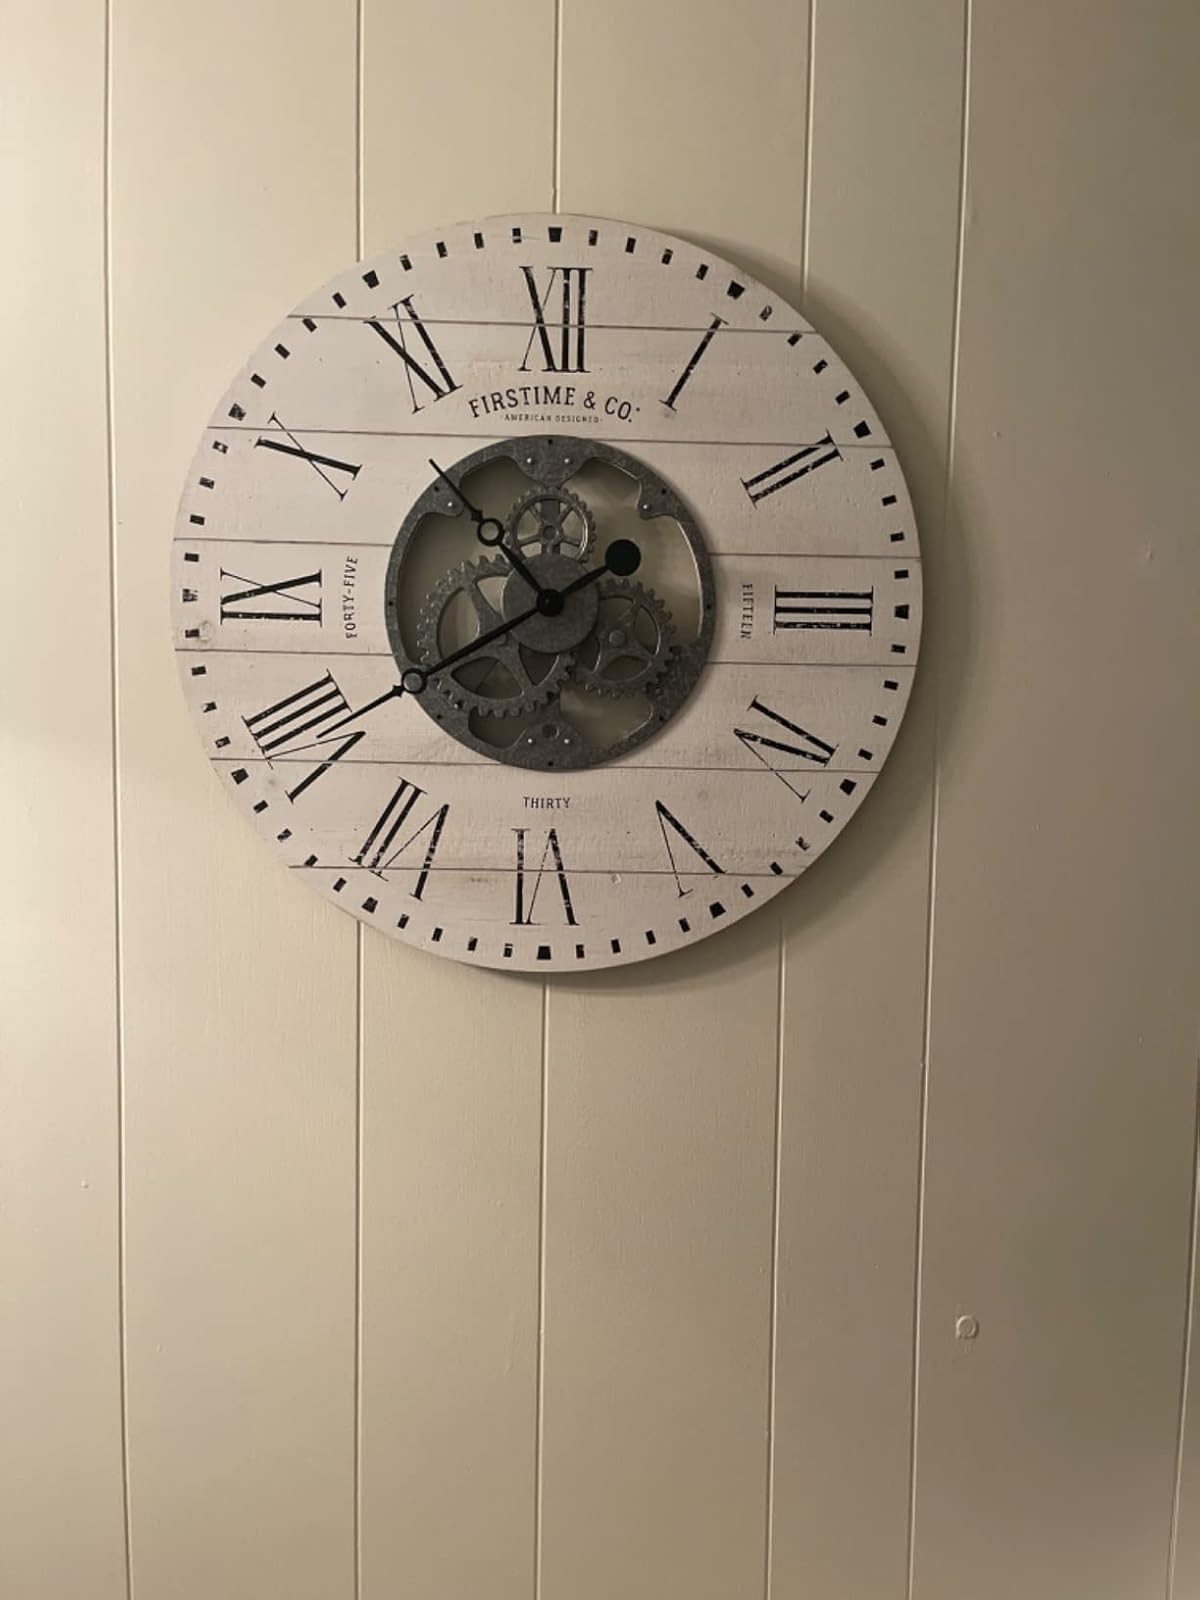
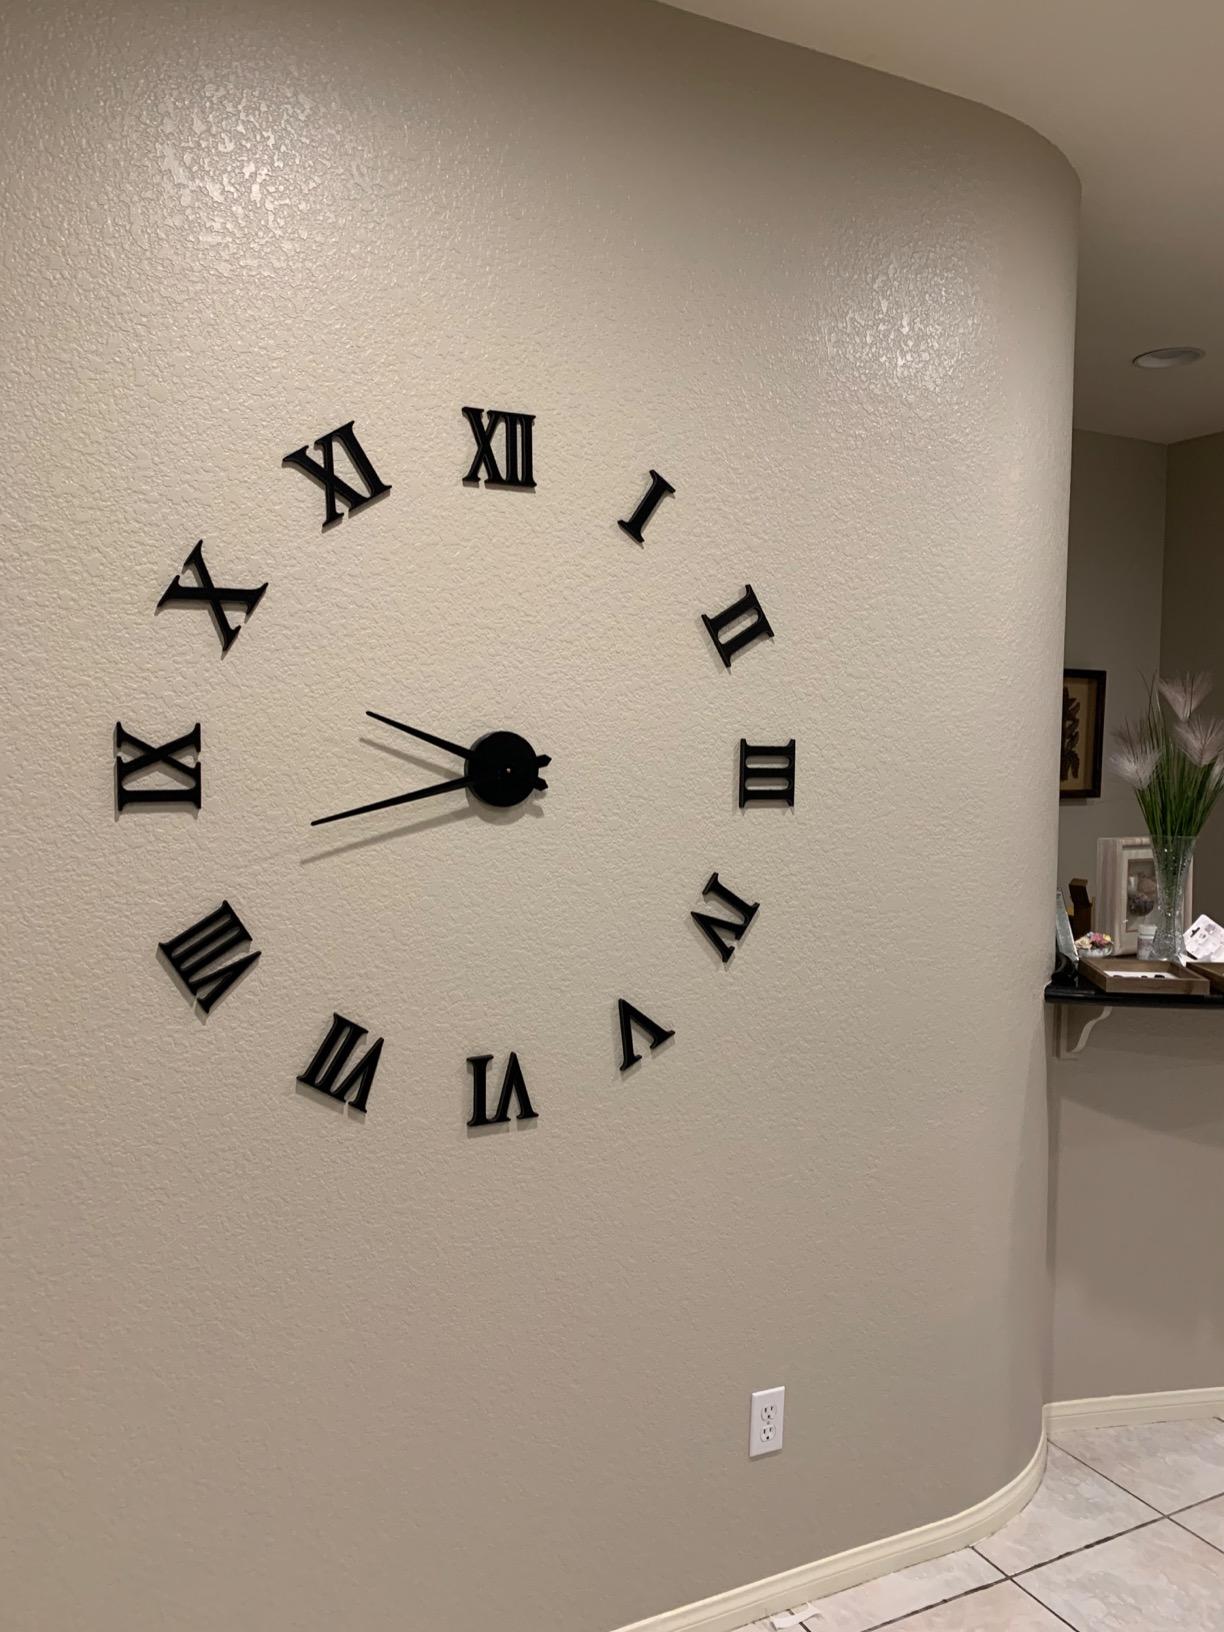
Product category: clock
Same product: no